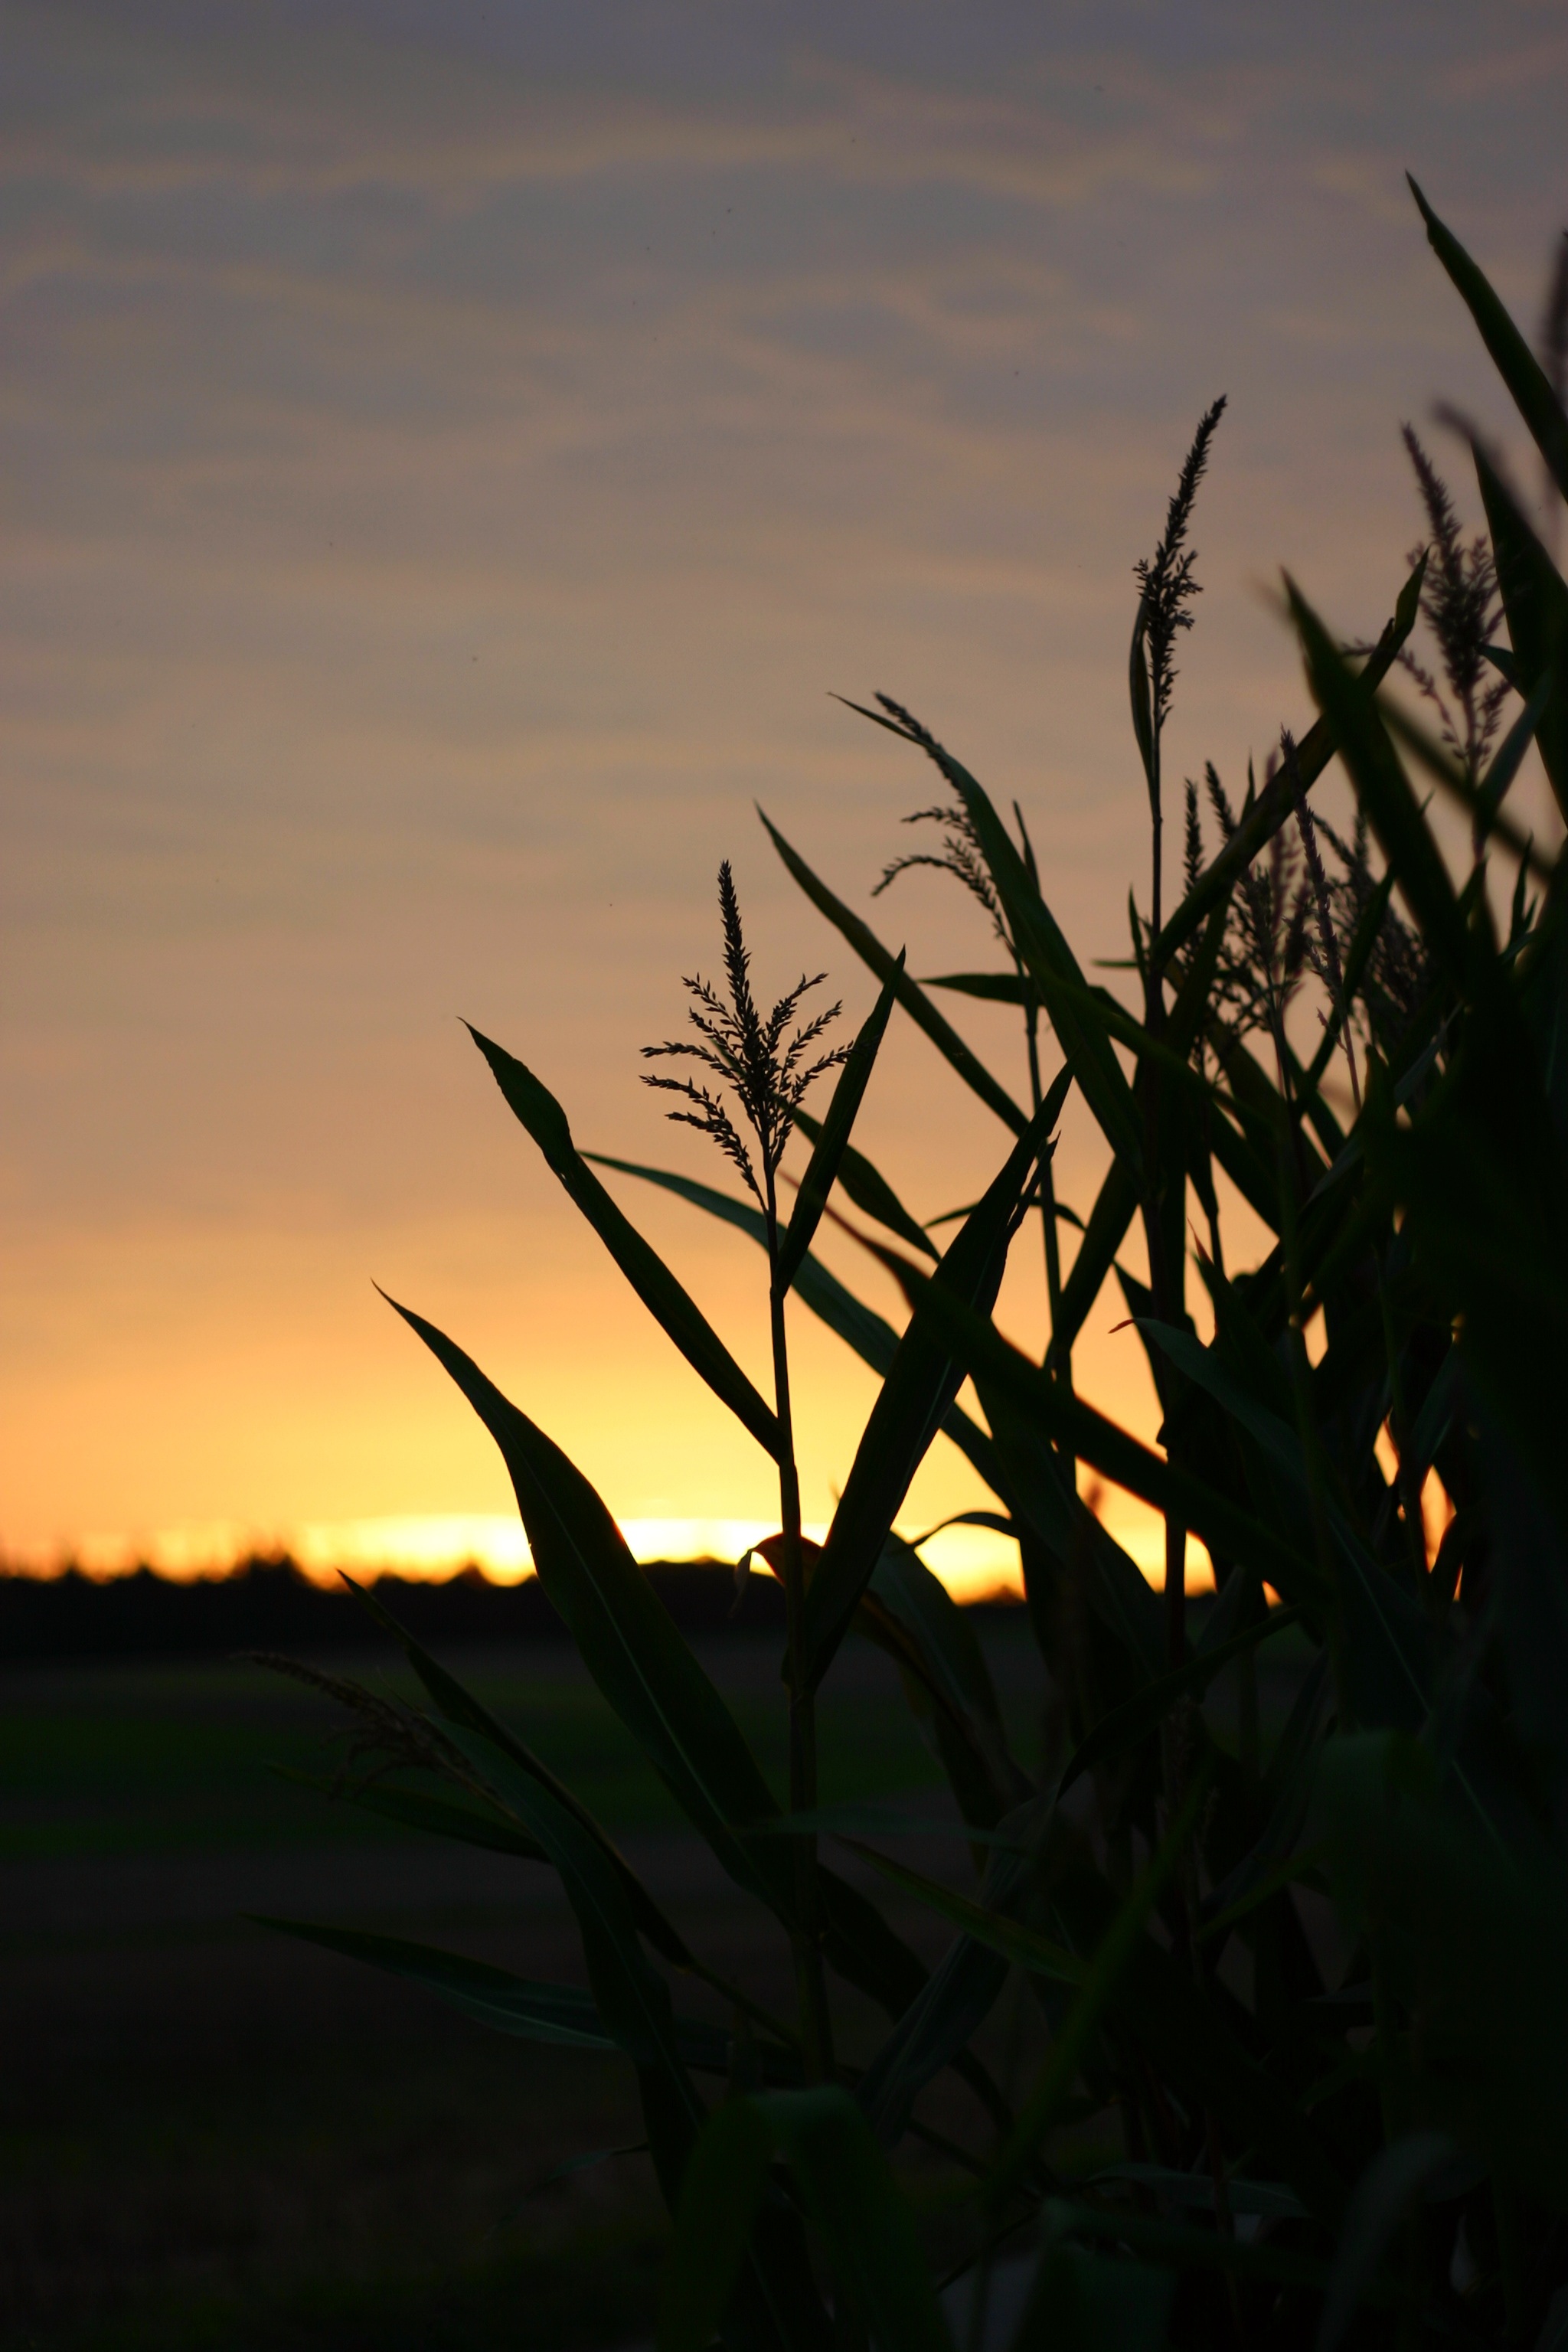
landscape, tree, nature, grass, branch, silhouette, light, cloud, plant, sky, sun, sunrise, sunset, field, sunlight, morning, leaf, flower, dawn, dusk, evening, golden, skies, mood, hunsr ck, atmospheric phenomenon